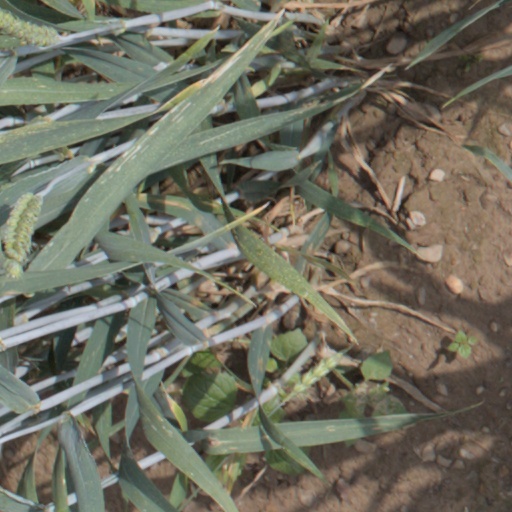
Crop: wheat